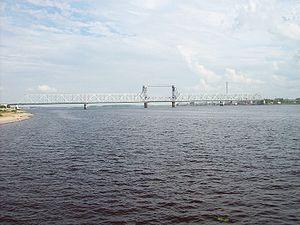
La Dvina septentrionale ou Dvina du Nord est un fleuve de 744 km qui coule au nord de la Russie d'Europe sur les territoires des oblast de Vologda et d'Arkhangelsk. Elle se jette dans la baie de la Dvina après avoir formé un delta. Le bassin de la Dvina septentrionale a une superficie de 357 052 km².